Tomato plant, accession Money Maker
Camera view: vertical (180 deg); turntable rotation: 240 degrees
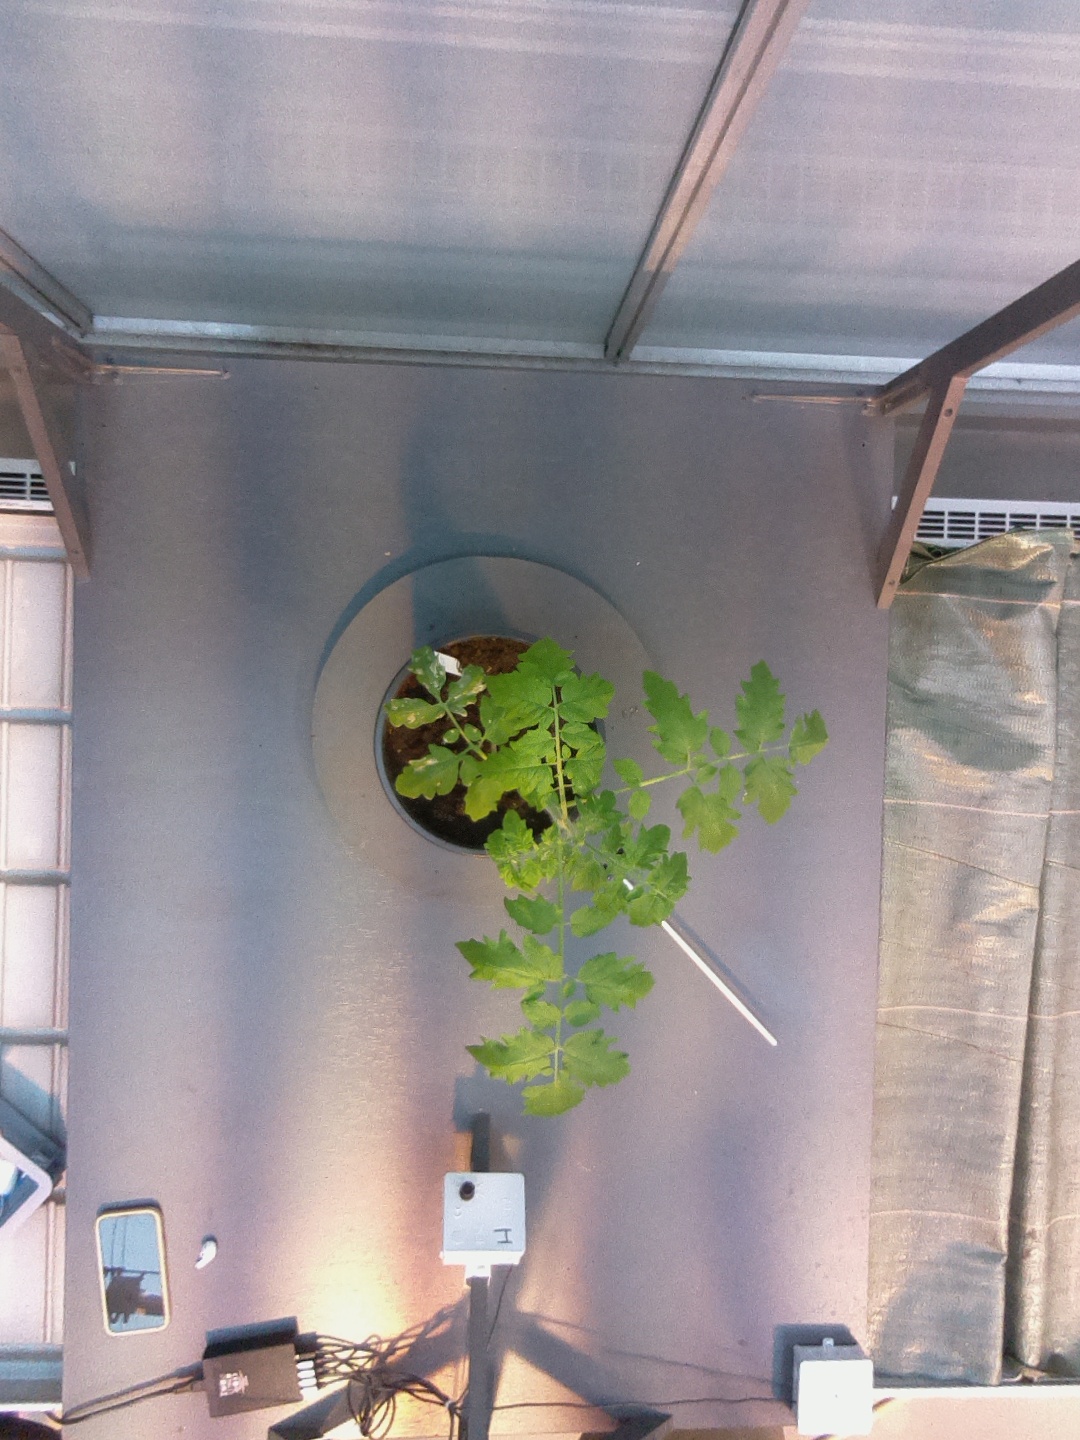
BBCH growth stage 14: 8 of true leaves visible